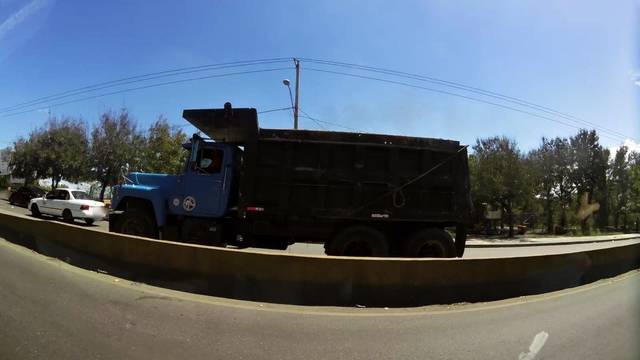
Region: Dominican Republic
Coordinates: 19.449, -70.707